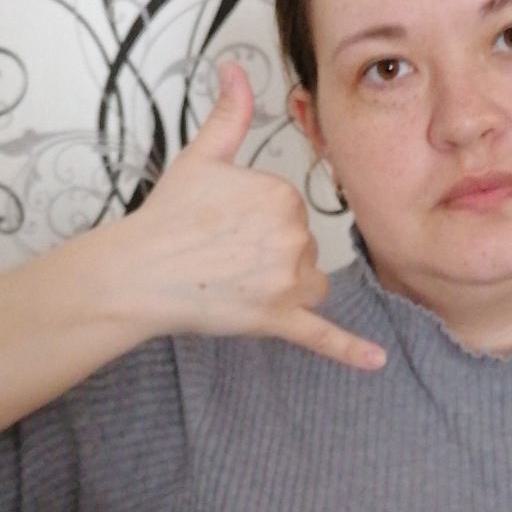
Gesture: call